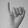
ASL letter: I